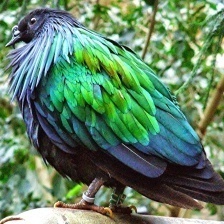
Species: NICOBAR PIGEON
Scientific name: CALOENAS NICOBARICA